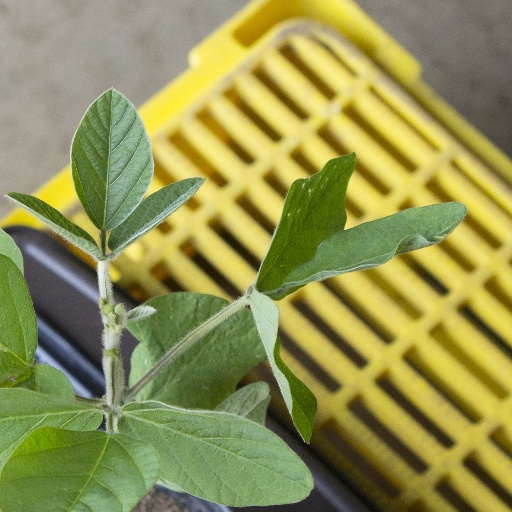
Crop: soybean